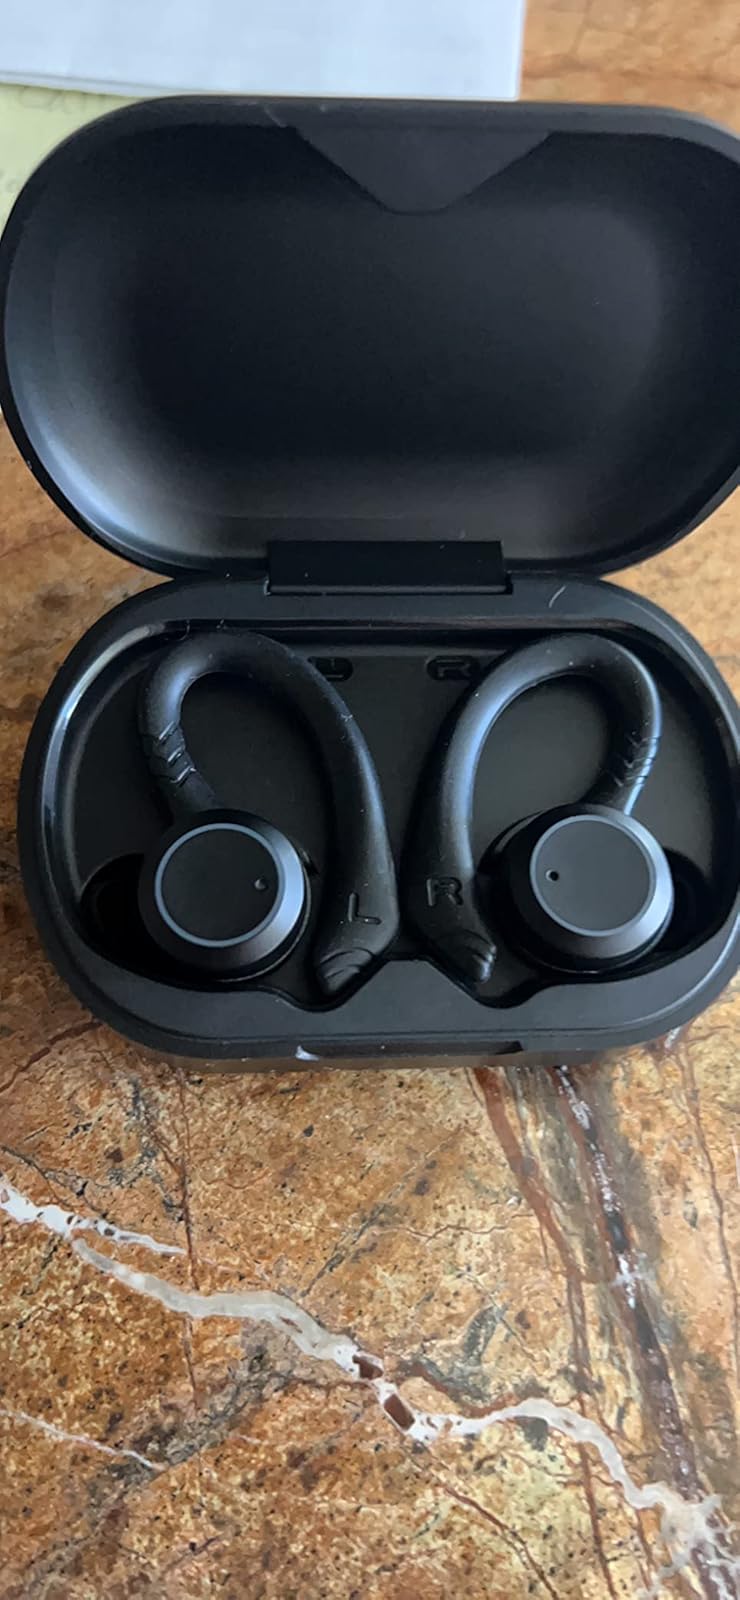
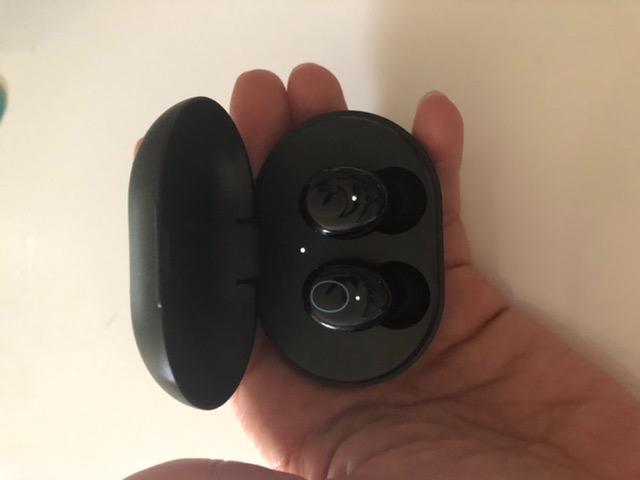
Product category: earbuds
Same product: no